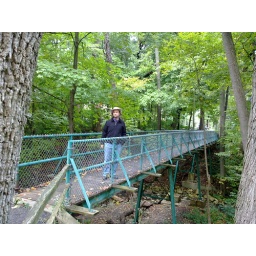
Jeremy on a bridge in a forest